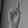
ASL letter: D